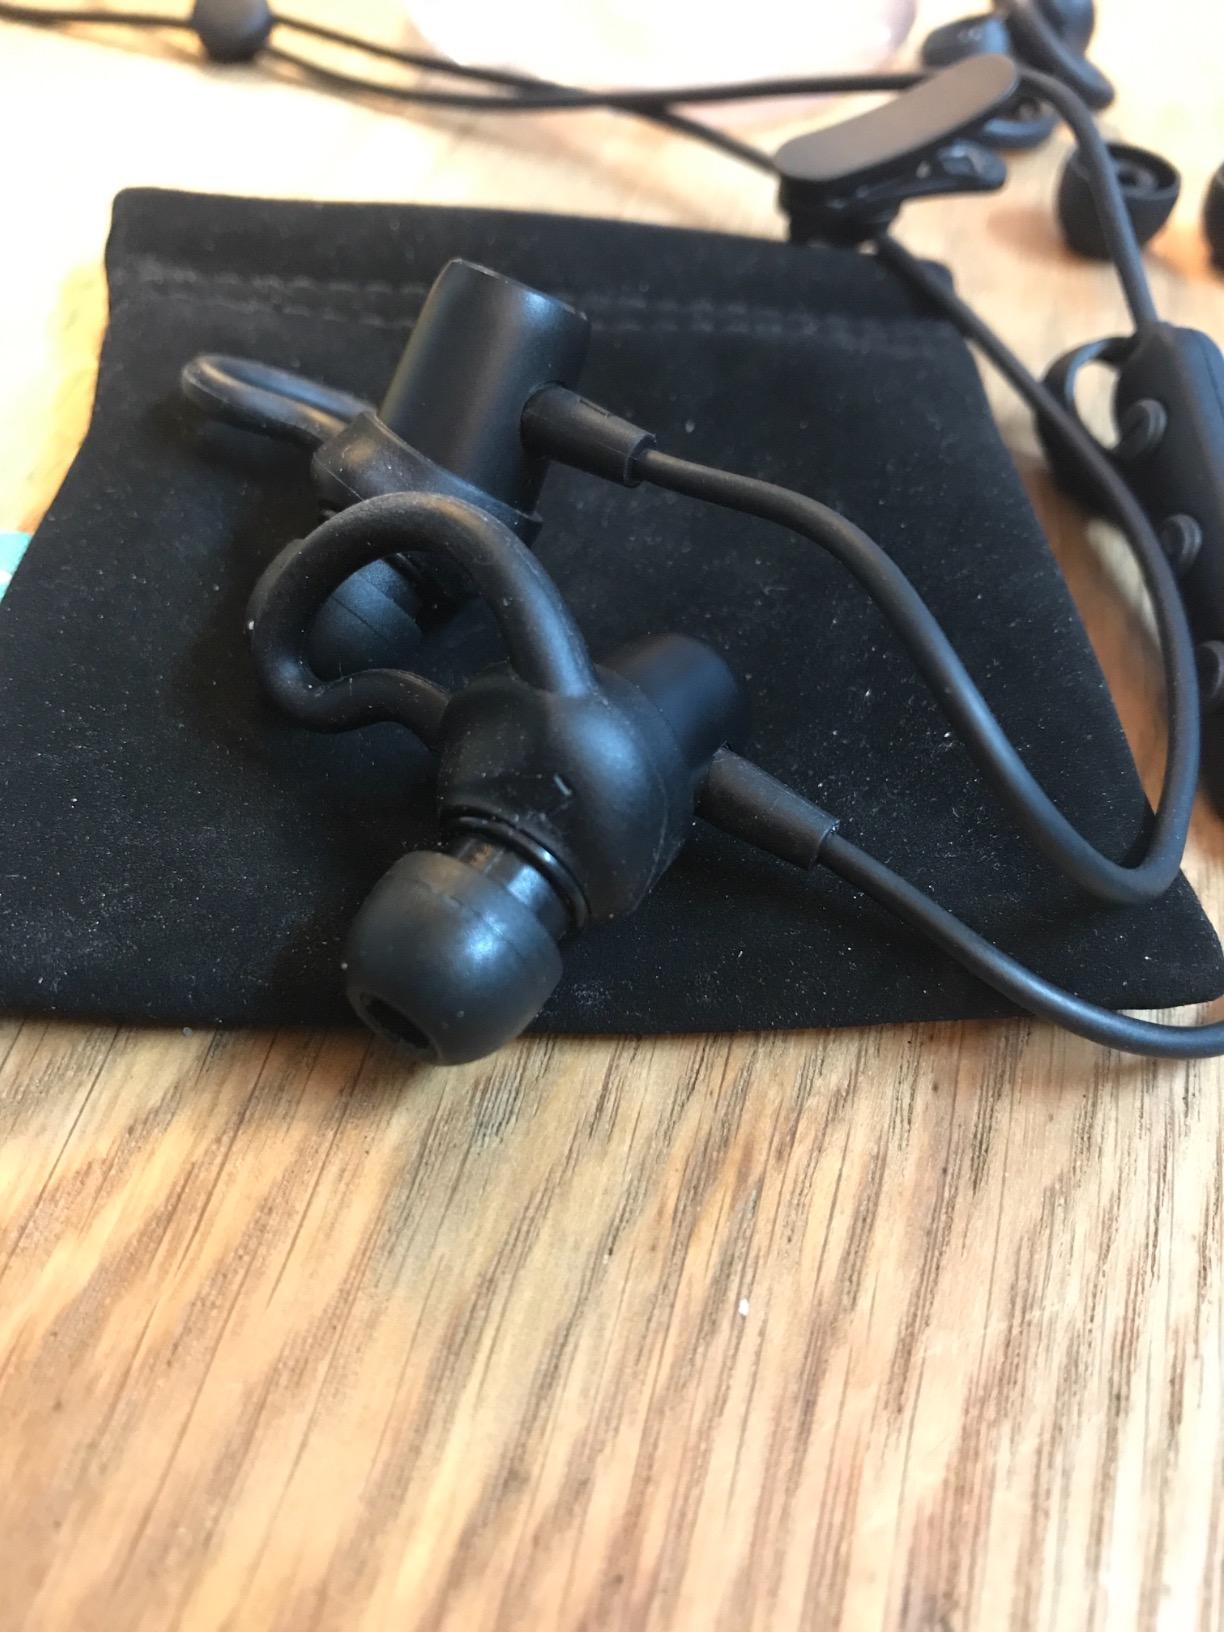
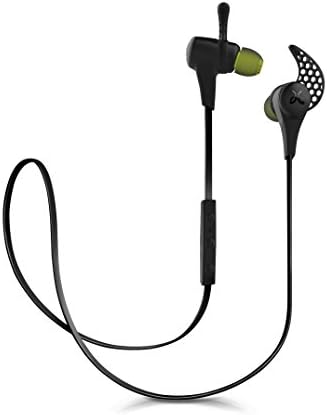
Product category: headphones
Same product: no